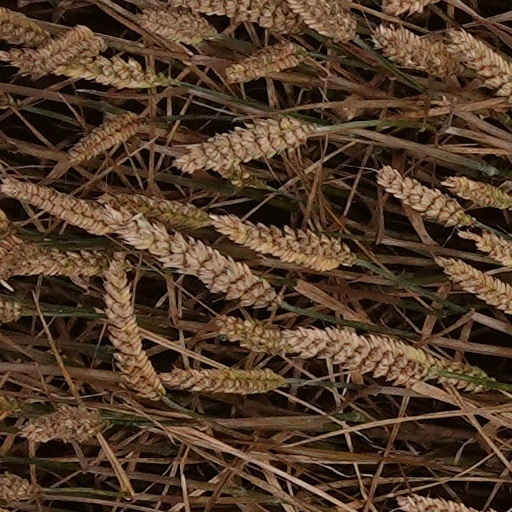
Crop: wheat